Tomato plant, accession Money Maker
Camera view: horizontal (90 deg, fisheye); turntable rotation: 330 degrees
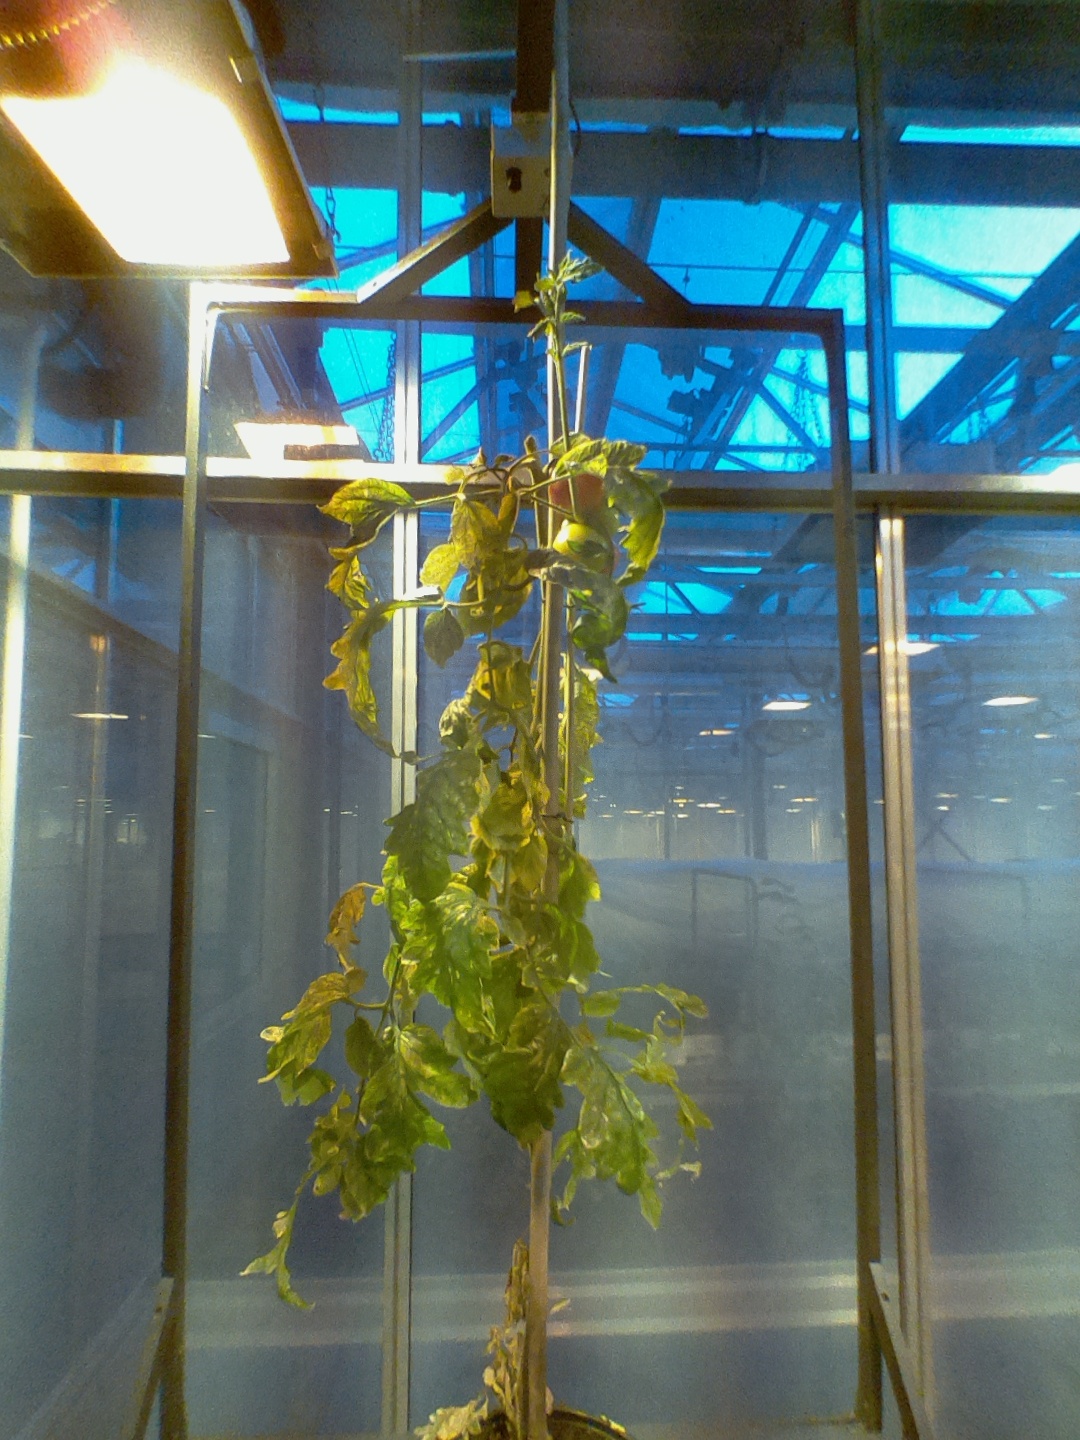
BBCH growth stage 85: 50%-60% of fruits show typical fully ripe color